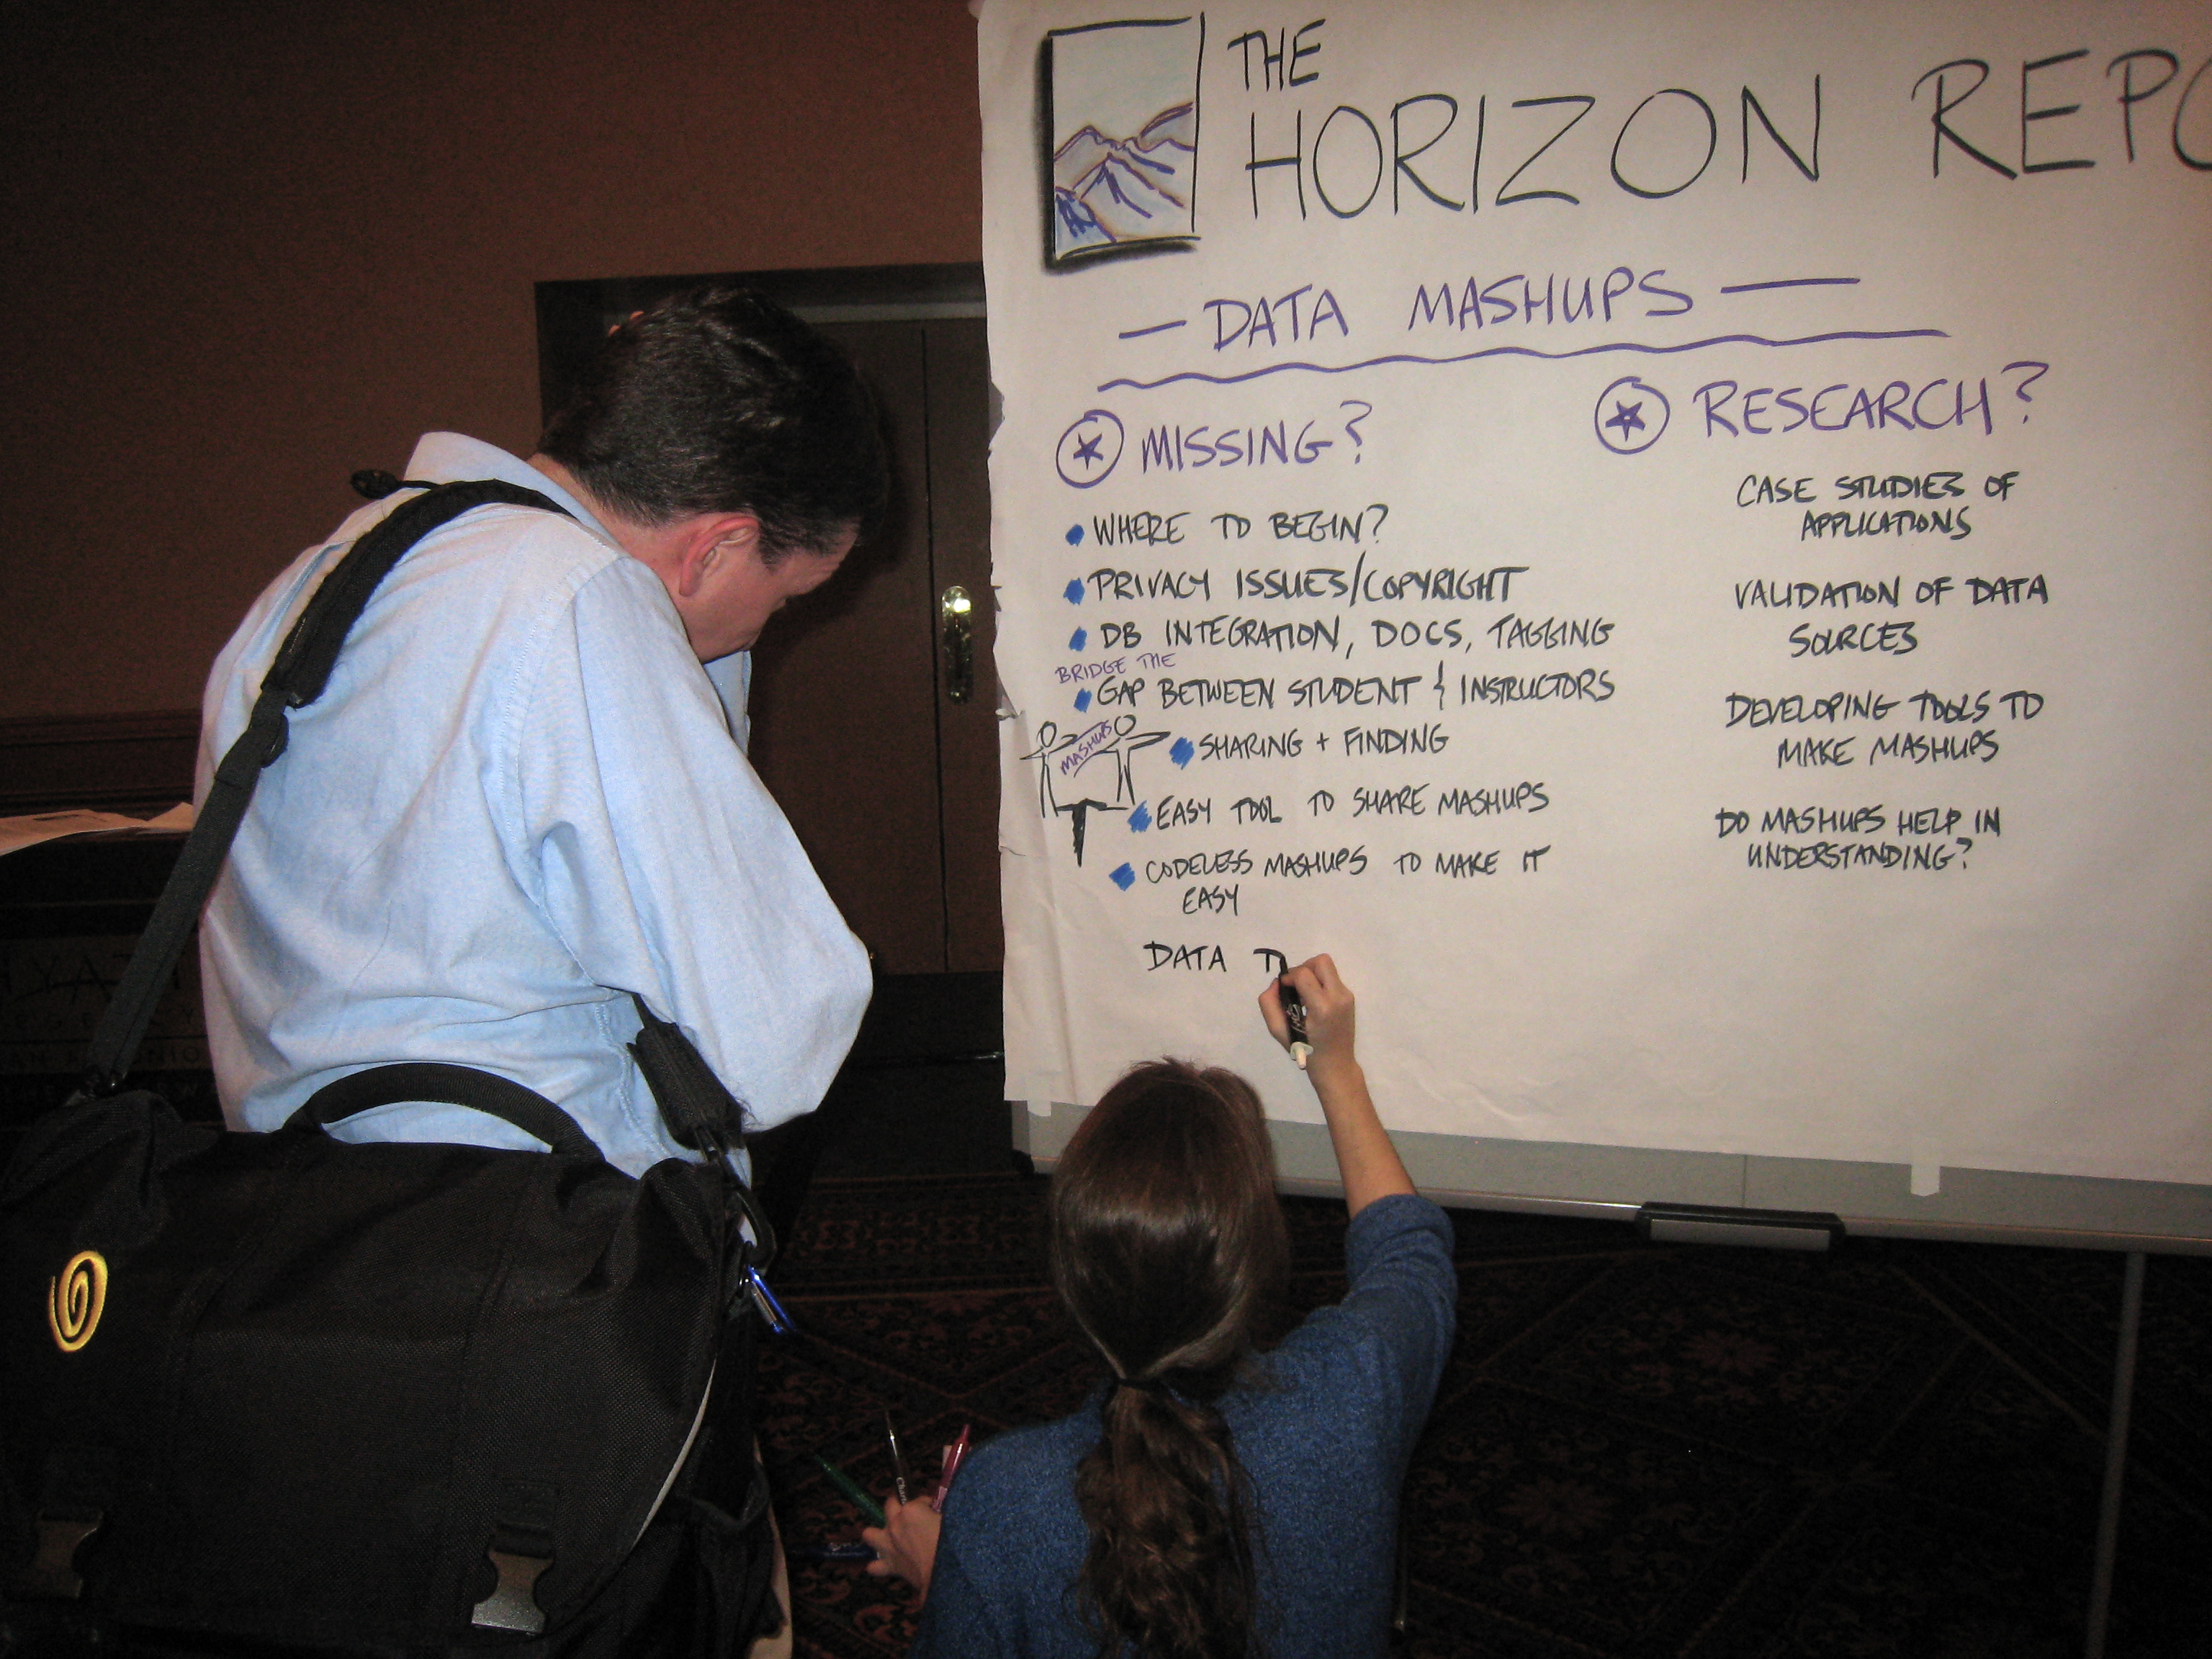
writing, education, nmc, eliannual08